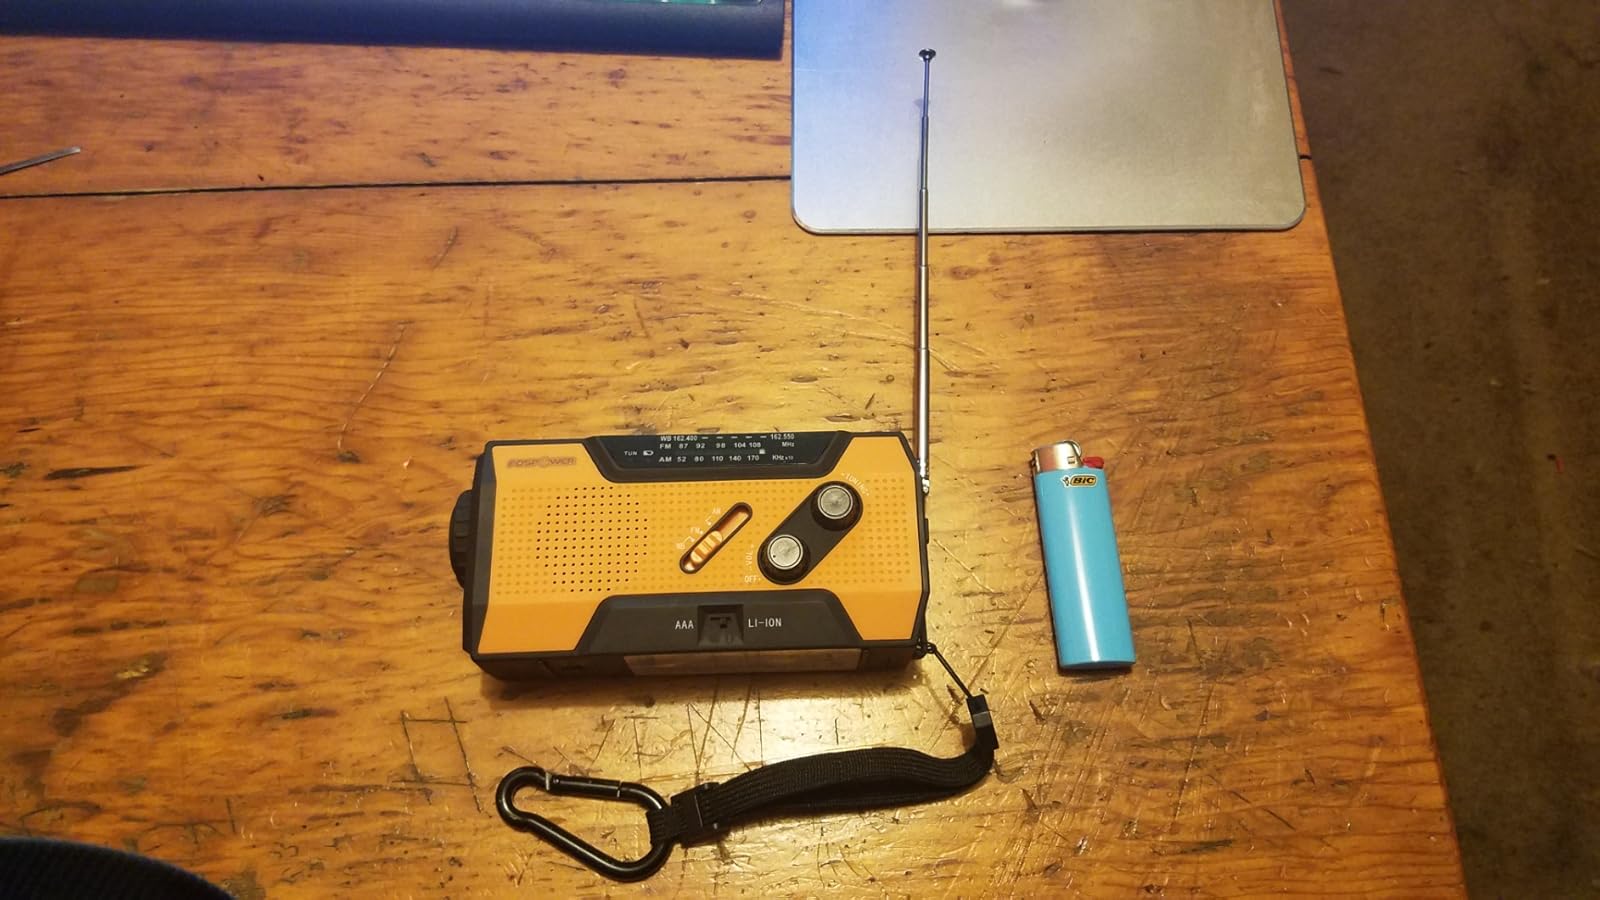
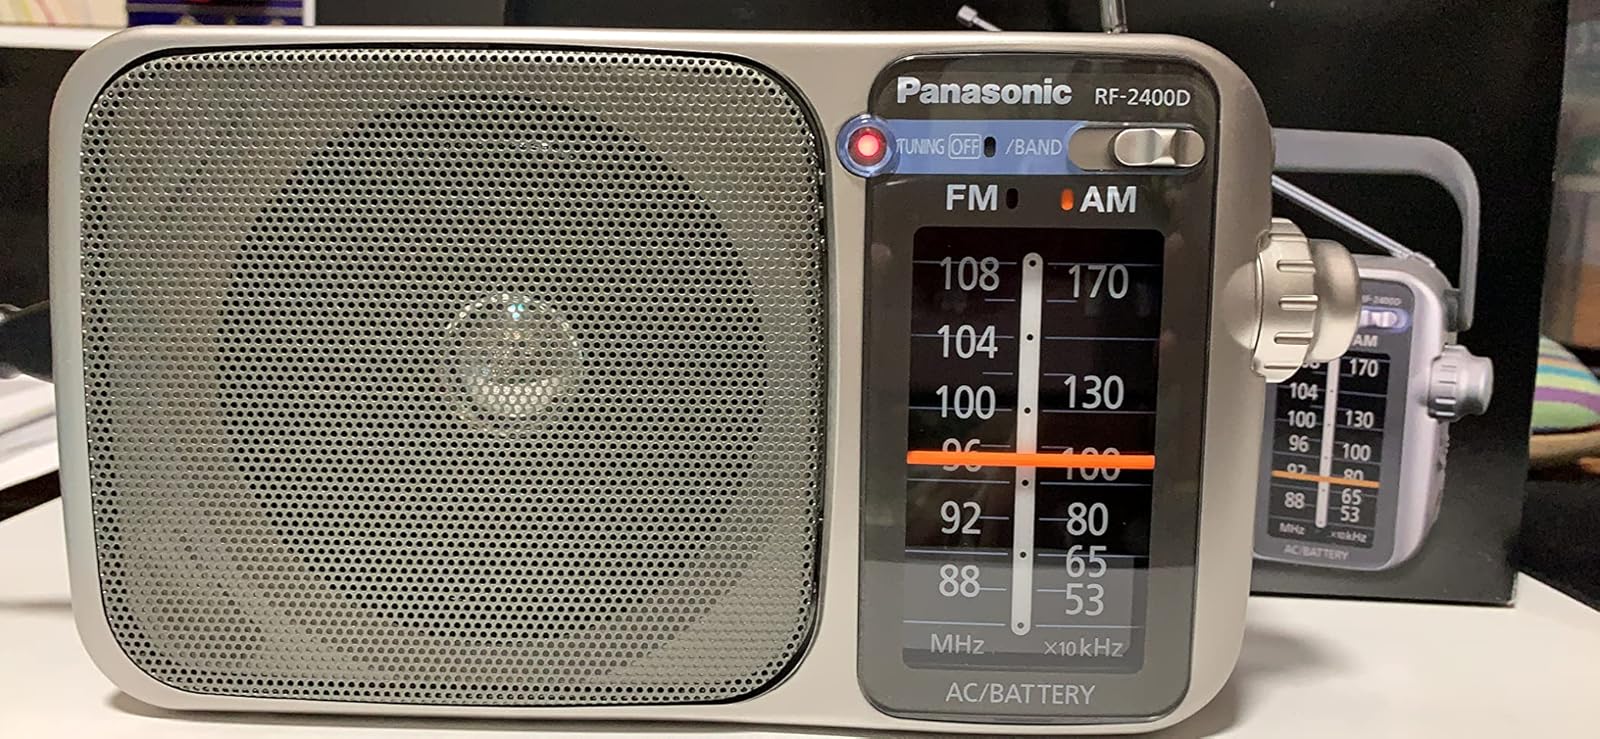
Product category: radio
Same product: no